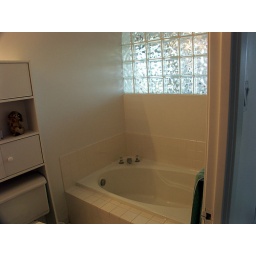
Yuka says that the master bathroom should be my office because I spend so much time in the bath